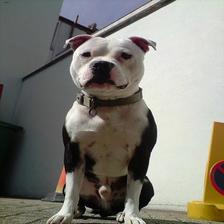
Species: dog
Breed: staffordshire bull terrier